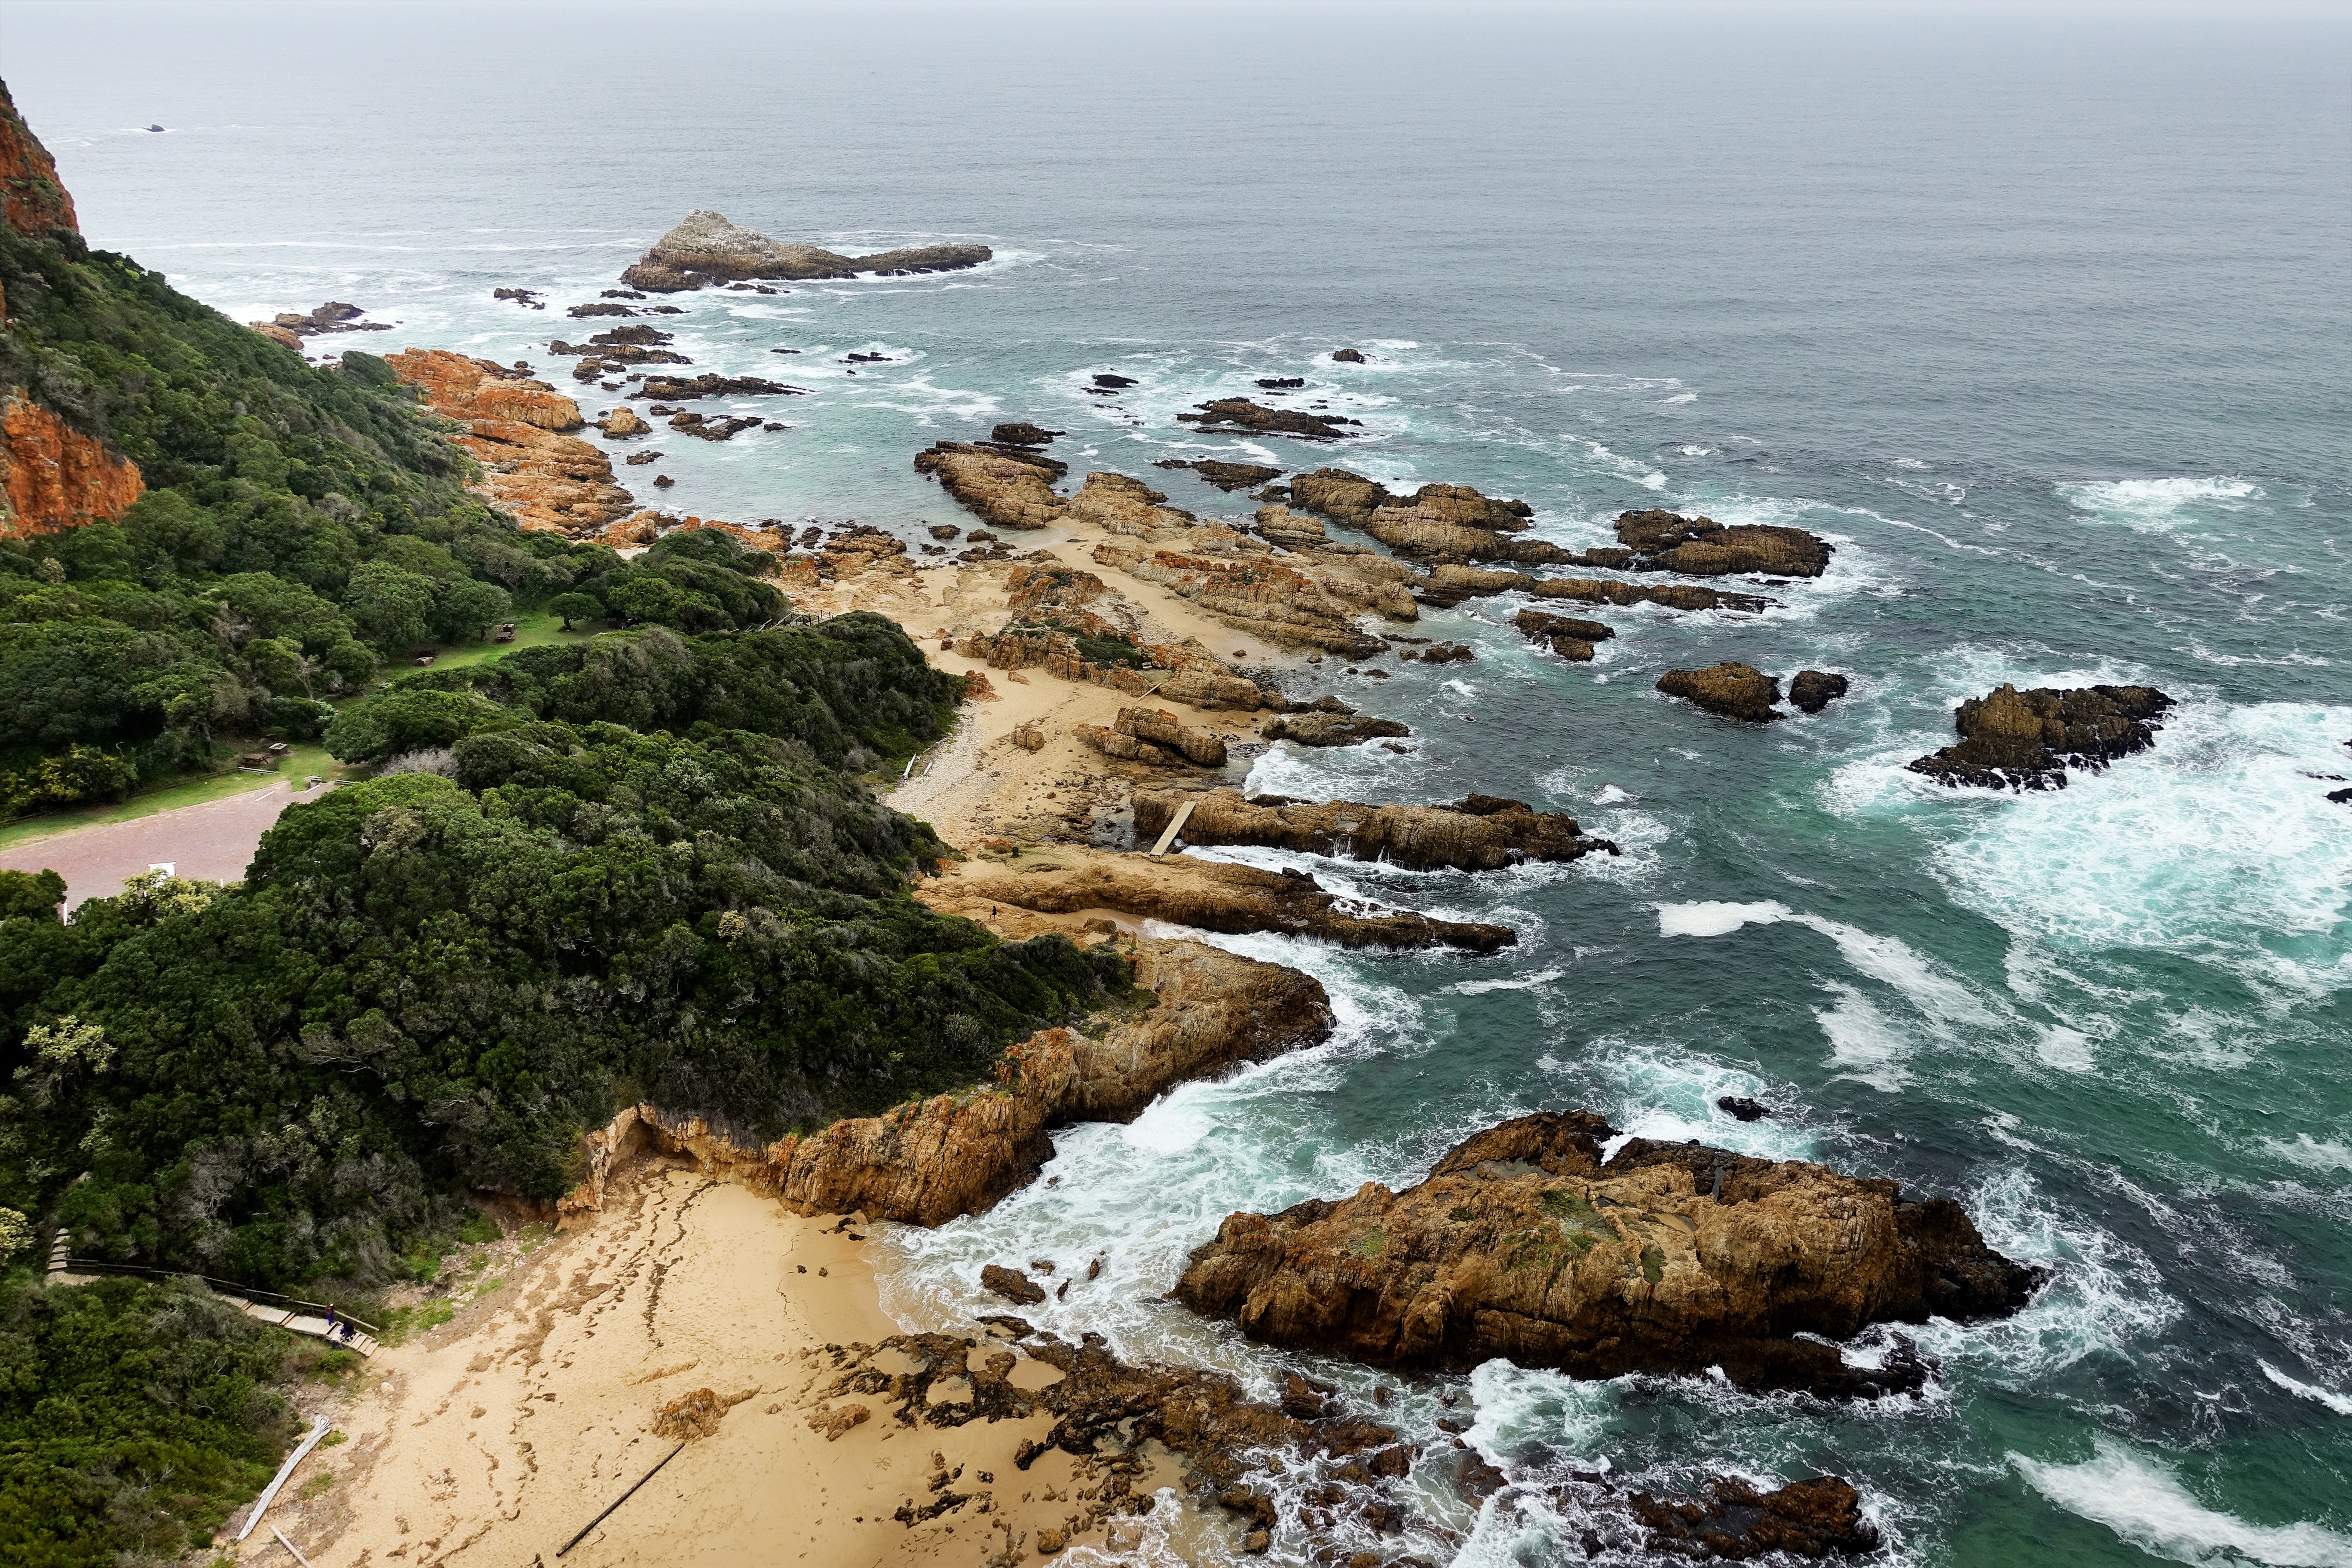
coast, coastal and oceanic landforms, sea, promontory, headland, shore, cape, ocean, terrain, rock, bay, cliff, water, beach, cove